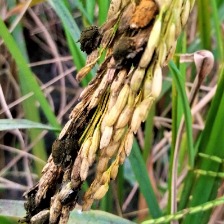
Nhãn: Bệnh Than Vàng ( False Smut )